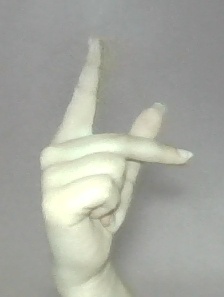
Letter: dha